Whittier Bridge

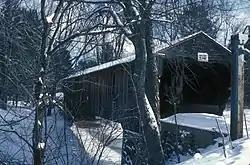
The bridge in 1970

The Whittier Bridge is a historic wooden covered bridge in Ossipee, New Hampshire. The bridge carried an old alignment of New Hampshire Route 25 (now Nudd Road and Old Covered Bridge Road) over the Bearcamp River. Built in 1870, it is one of New Hampshire's few surviving 19th-century covered bridges, and a rare example of a Paddleford truss. The bridge was listed on the National Register of Historic Places in 1984. It was closed to vehicular traffic in 1989, and was removed from its footings for restoration in 2008. , the bridge is resting on Nudd Road adjacent to the crossing point. It was placed back on its abutments in the late fall of 2022.